Clan Forbes

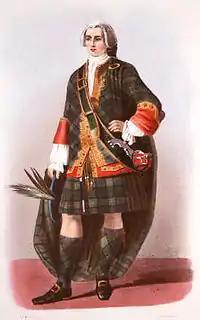
A Victorian-era illustration of a Clan Forbes Chief by R. R. McIan from "The Clans of the Scottish Highlands" published in 1845.

Clan Forbes is a Highland Scottish clan from Aberdeenshire, Scotland.